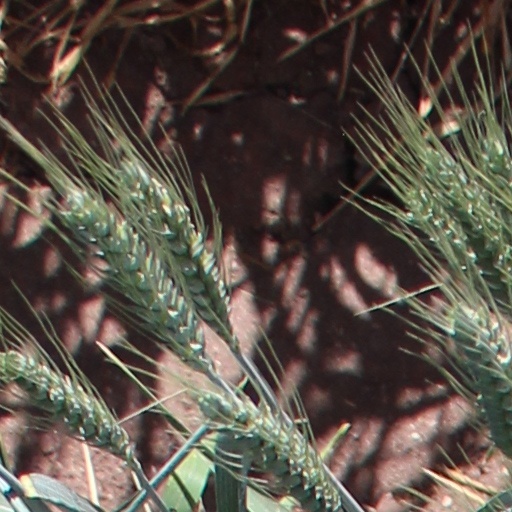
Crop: wheat